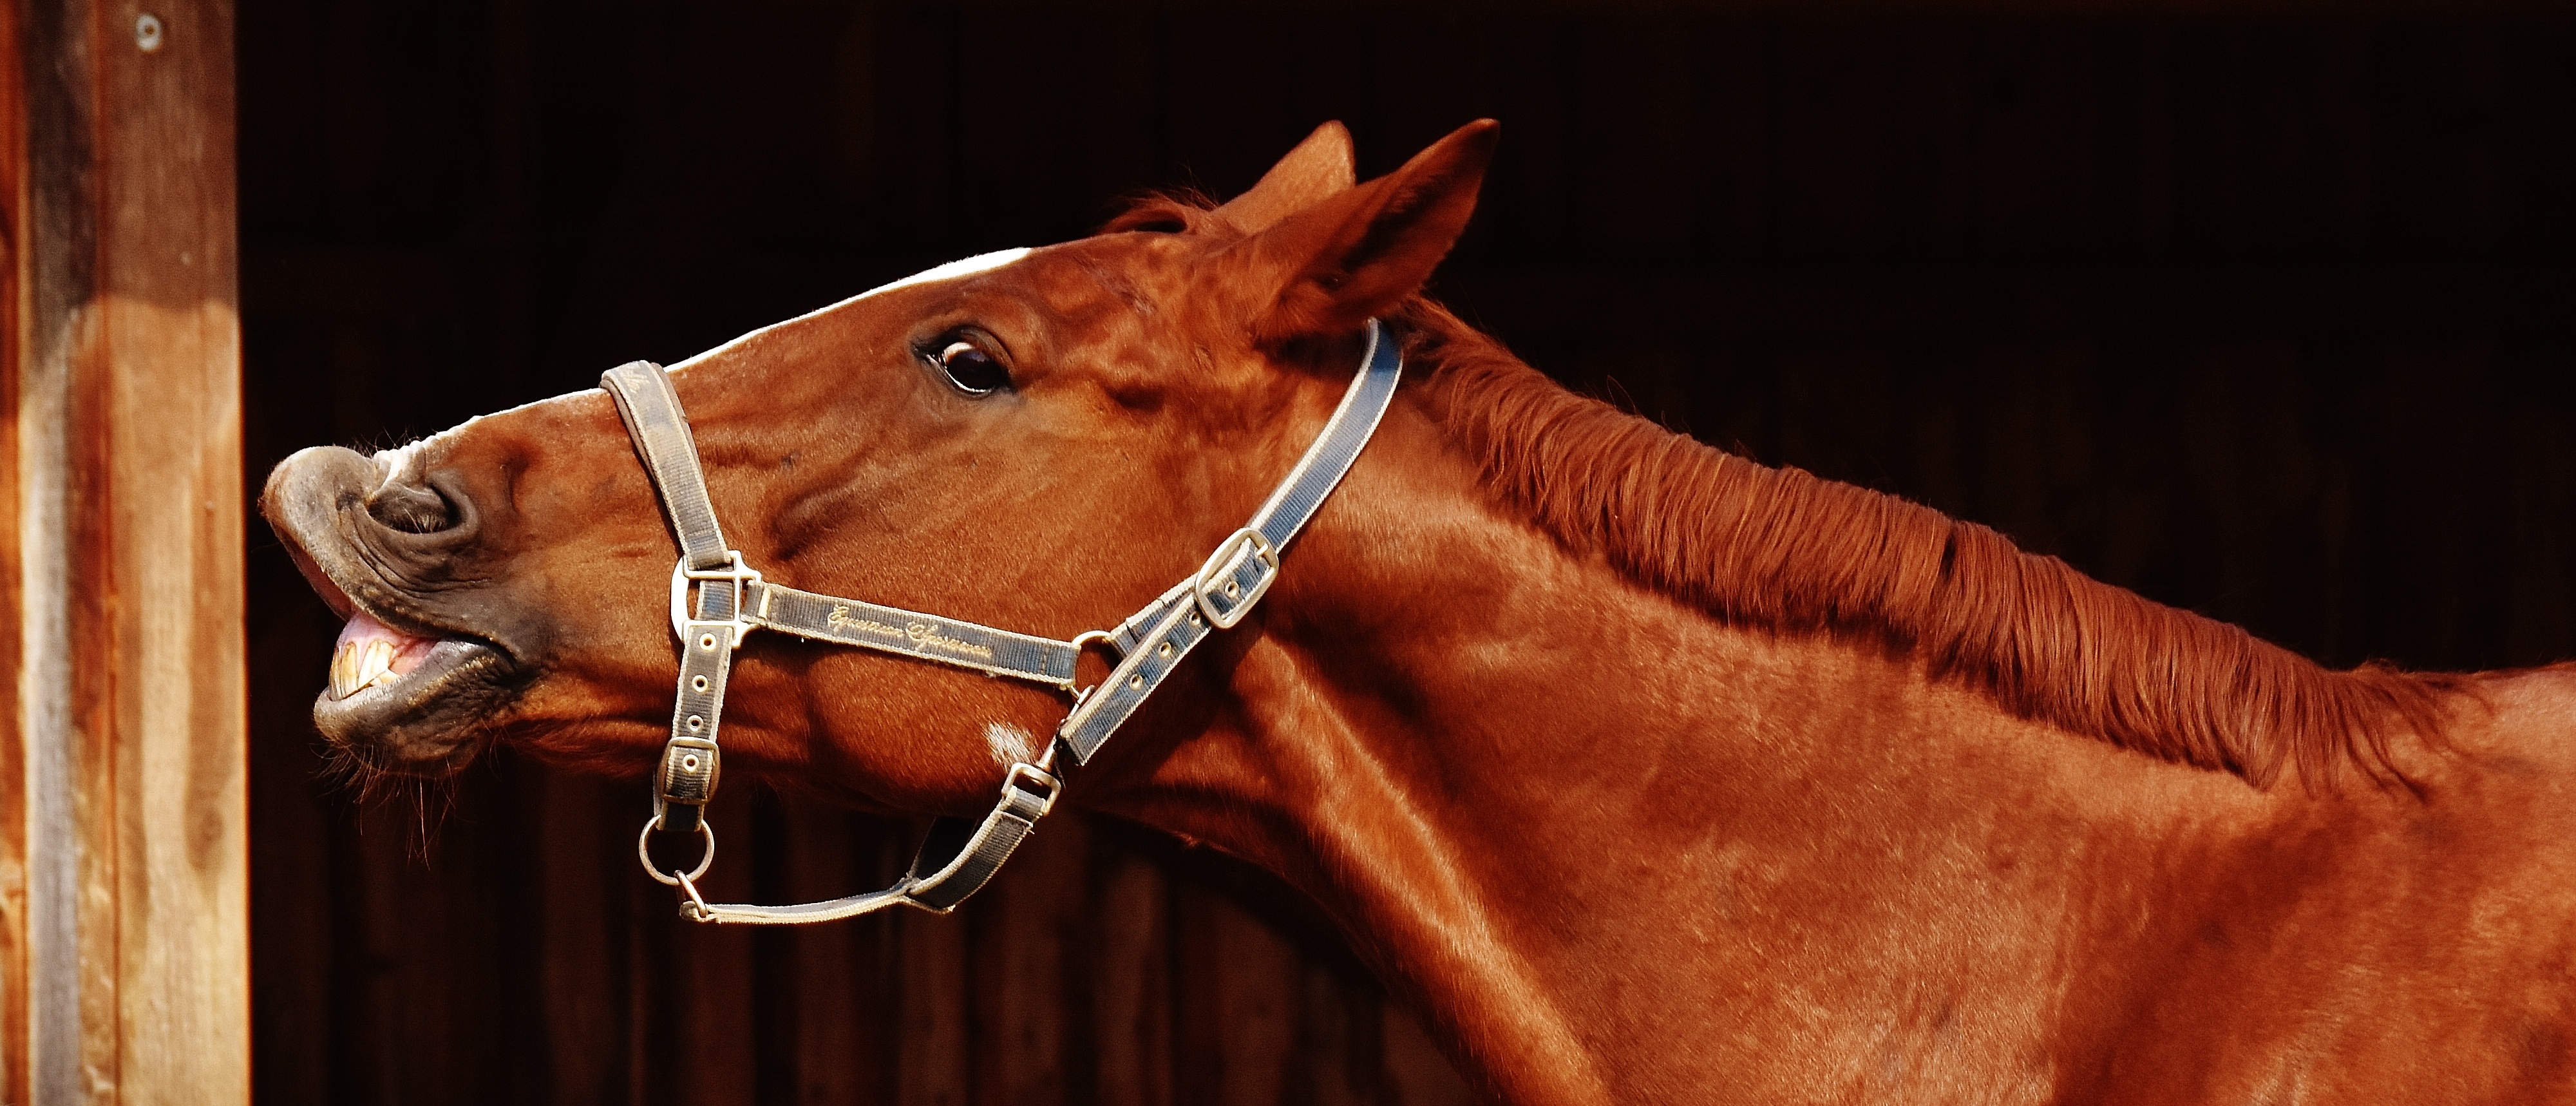
animal, cute, horse, rein, mammal, stallion, mane, ride, bridle, funny, crazy, mare, halter, reiterhof, making a face, pack animal, horse like mammal, mustang horse, horse harness, horse tack